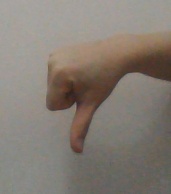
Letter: waw